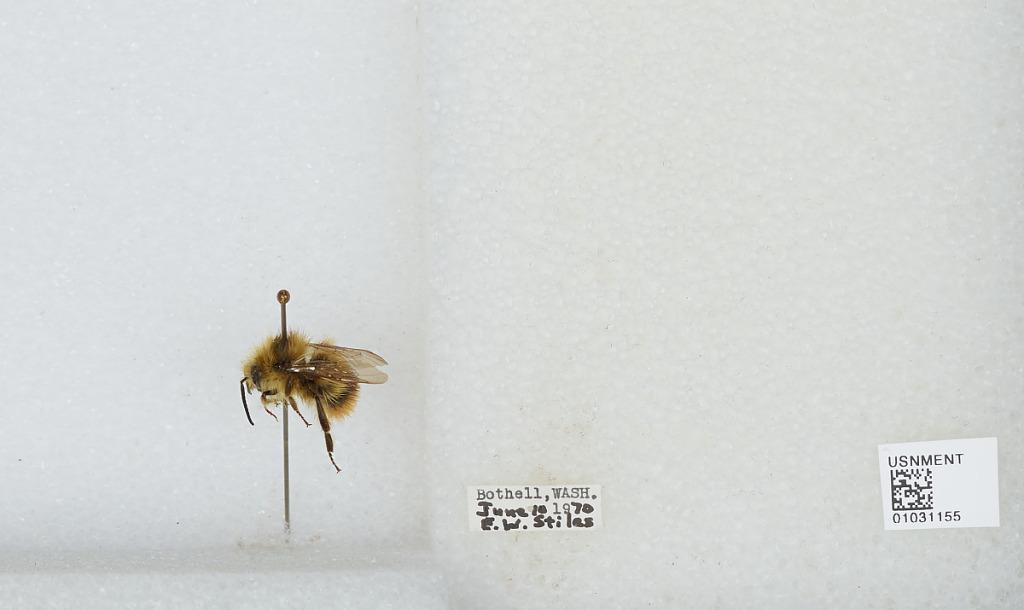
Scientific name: Bombus (Pyrobombus) mixtus Cresson
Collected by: E. Stiles
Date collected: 1970-6-10
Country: United States
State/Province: Washington
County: King
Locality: Bothell
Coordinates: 47.7717, -122.204